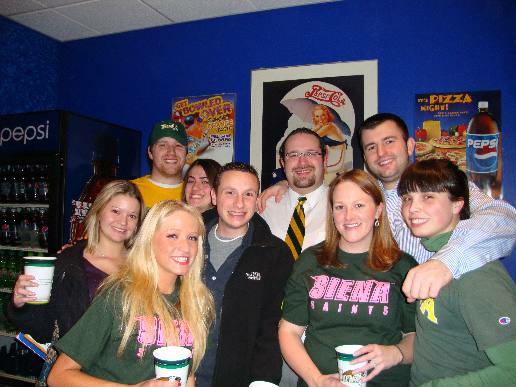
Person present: Yes